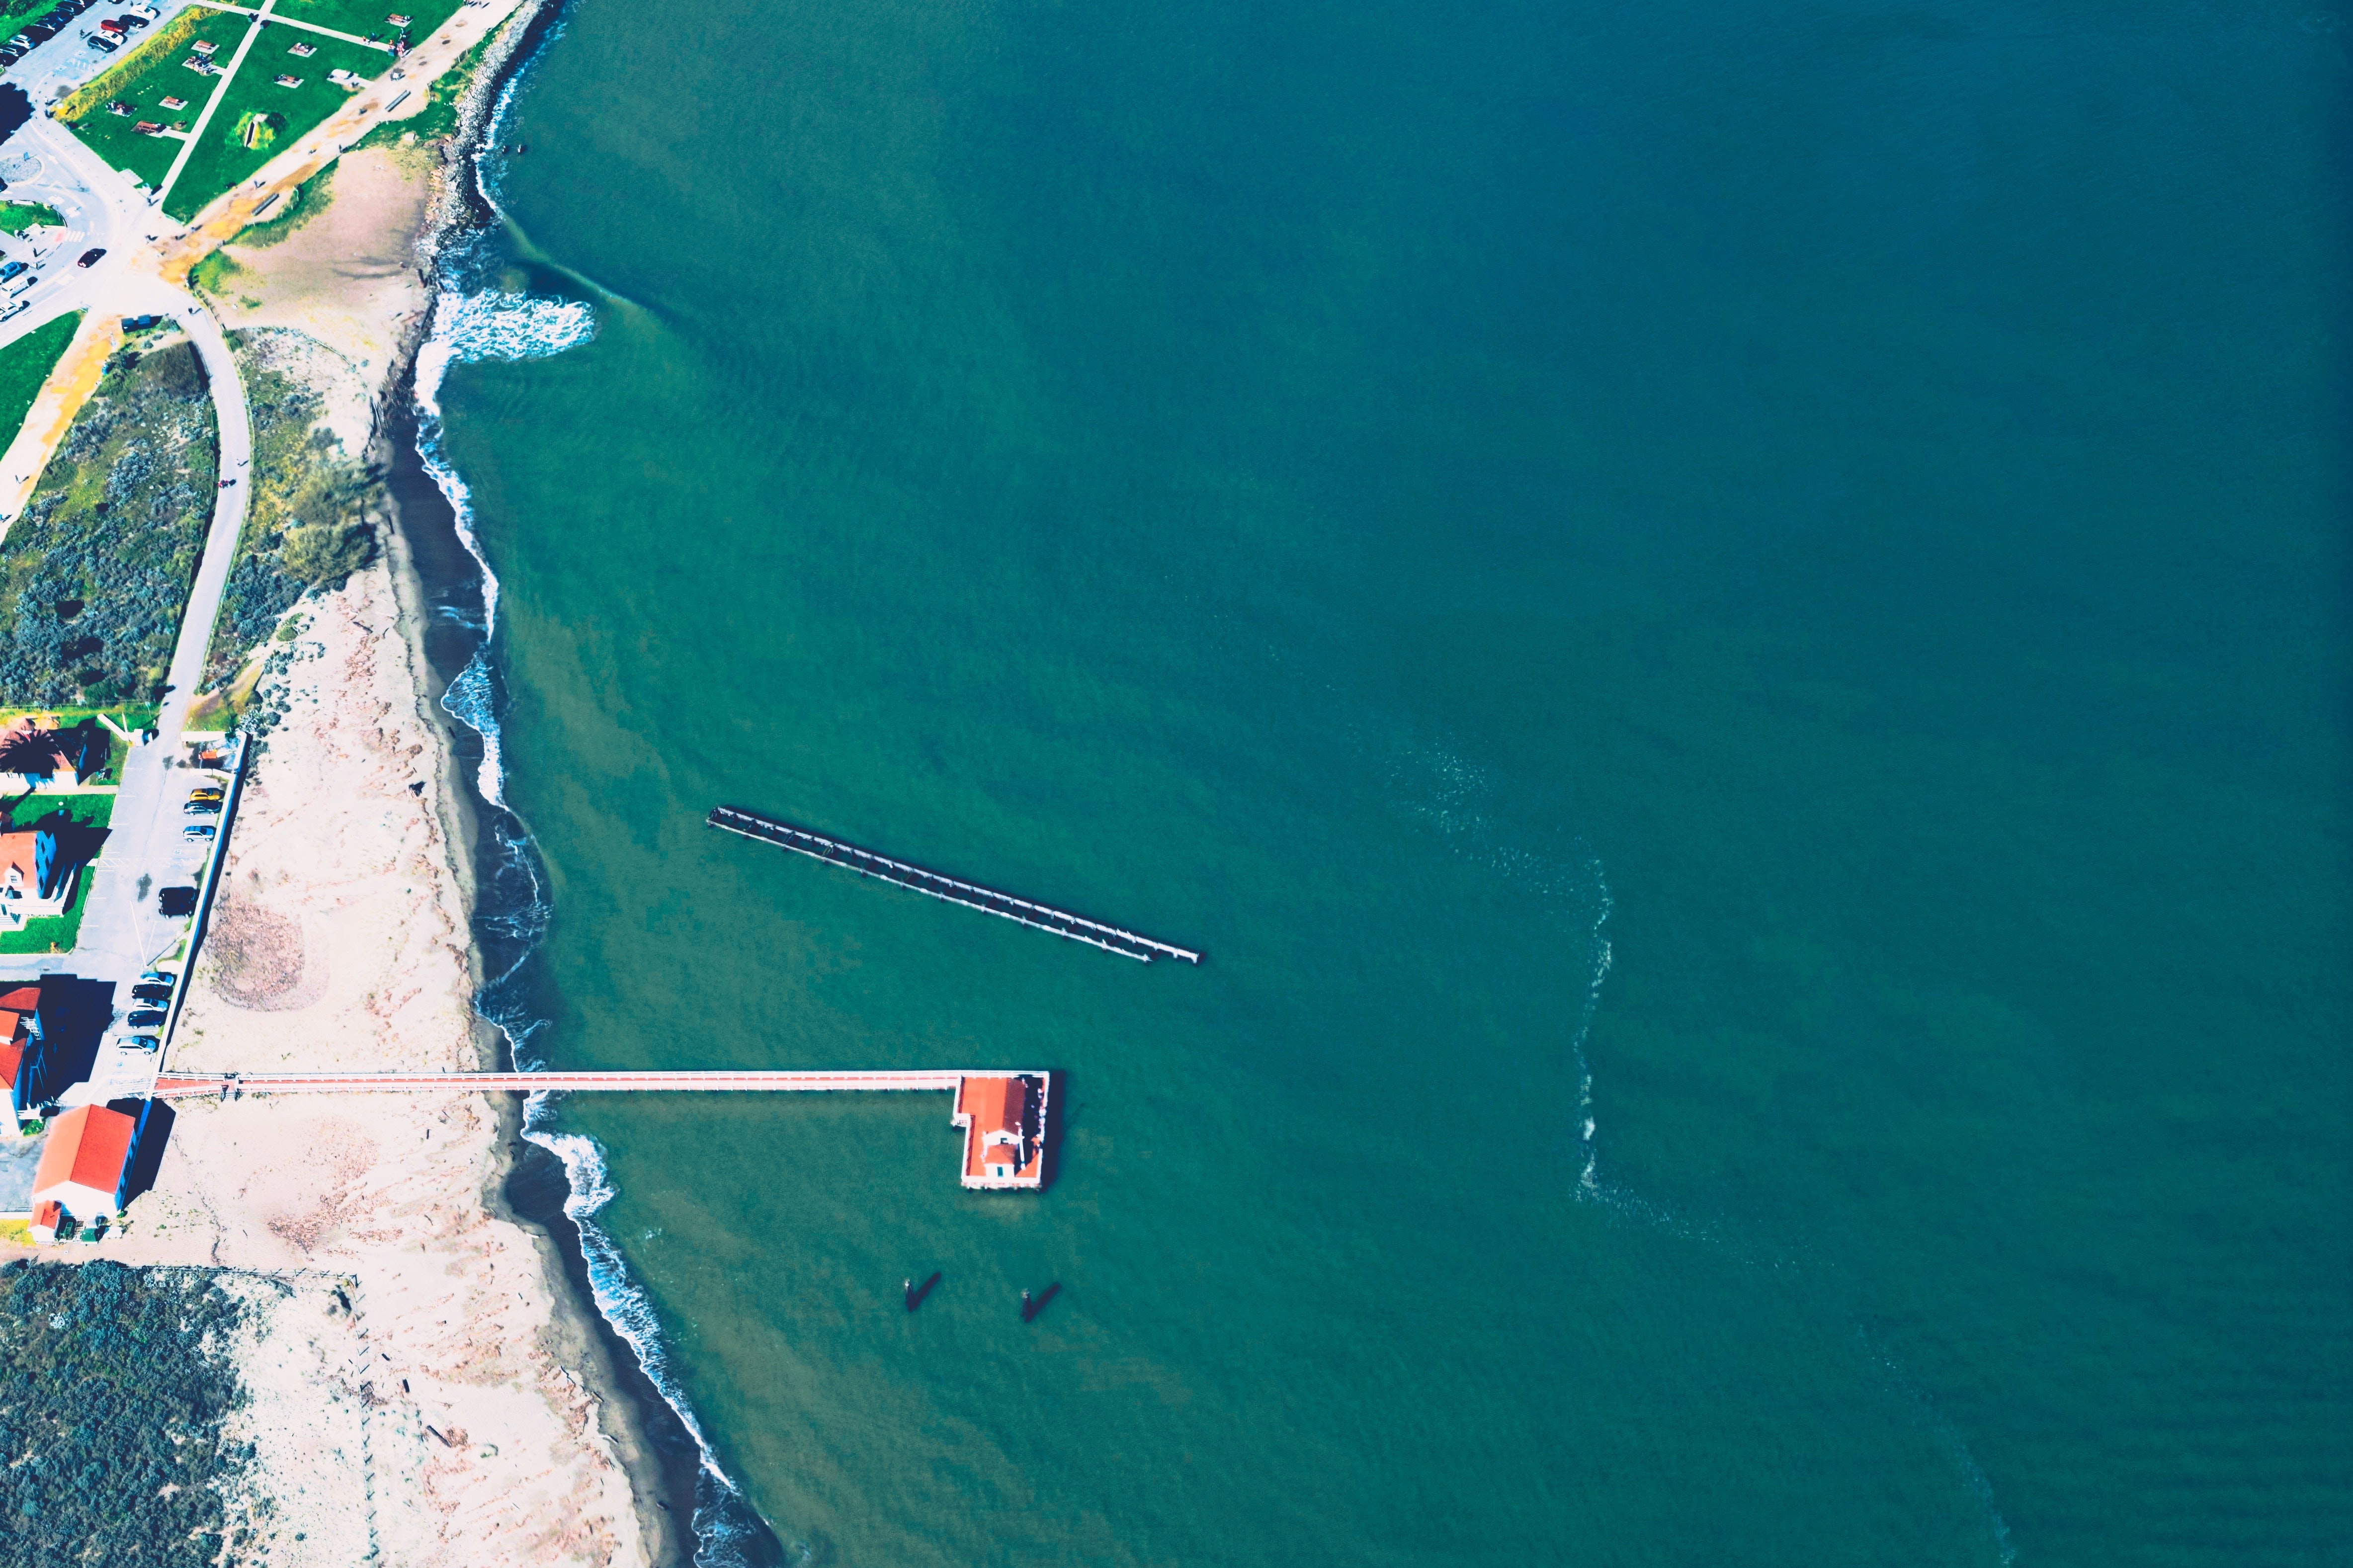
aerial photography, waterway, coastal and oceanic landforms, sea, photography, fixed link, inlet, coast, channel